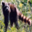
Label: raccoon